West Virginia Mountaineers football

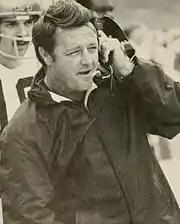
Bobby Bowden, WVU head coach (1970–75) and the 3rd all-time leader in wins in college football history.

The 1973 and 1974 seasons, however, were not successful campaigns for the Mountaineers, as they finished with records of 6–5 and 4–7. Despite the disappointment of those seasons, Danny Buggs earned All-American status for his contributions in both campaigns. The 1975 season was successful as the Mountaineers compiled a 9–3 record, a 13–10 Peach Bowl victory over North Carolina State, and a final ranking of No. 17 in the Coaches Poll and No. 20 in the AP Poll. Additionally, the Mountaineers upset the No. 20 Pitt Panthers 17–14 on a game-winning field goal in the closing seconds in yet another memorable chapter of the Backyard Brawl. Bowden later described the victory as one of the most exciting ones of his coaching career. Following the 1975 season, Bowden left WVU to become the head coach at Florida State, where he would become the second winningest coach in NCAA Division I-A/FBS history. In just six seasons with the Mountaineers, Bowden produced a 42–26 record, good for fifth all-time in the program. Bowden's departure not only signaled the end of his tenure at West Virginia, but to the end of WVU's winning ways in the 1970s.